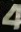
Number: 4